Policy reactions to the euro area crisis

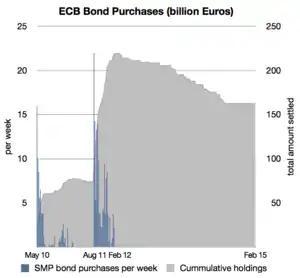
ECB Securities Markets Program (SMP) covering bond purchases since May 2010

The European Central Bank (ECB) has taken a series of measures aimed at reducing volatility in the financial markets and at improving liquidity.